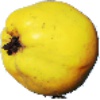
Label: quince